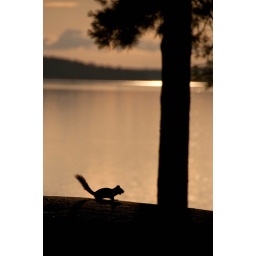
A red squirell on &amp;quot;the rock&amp;quot; at sunset over trout lake